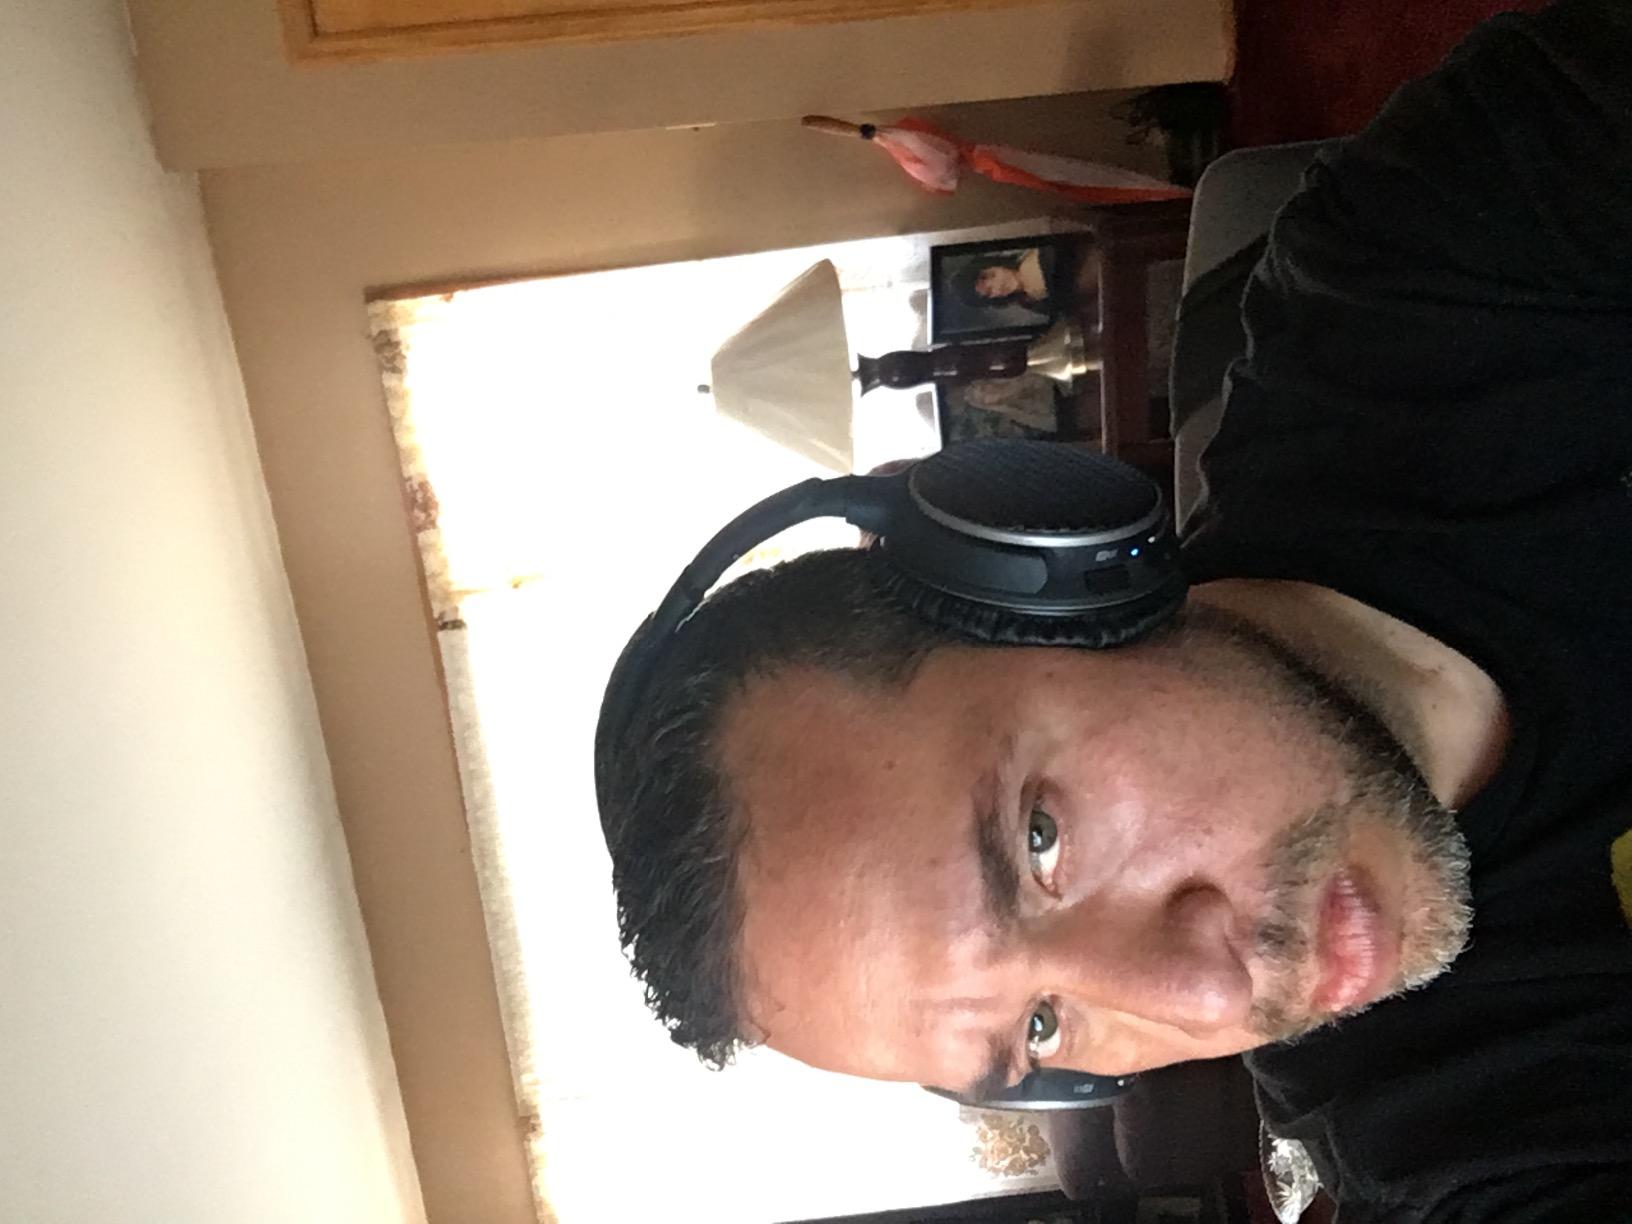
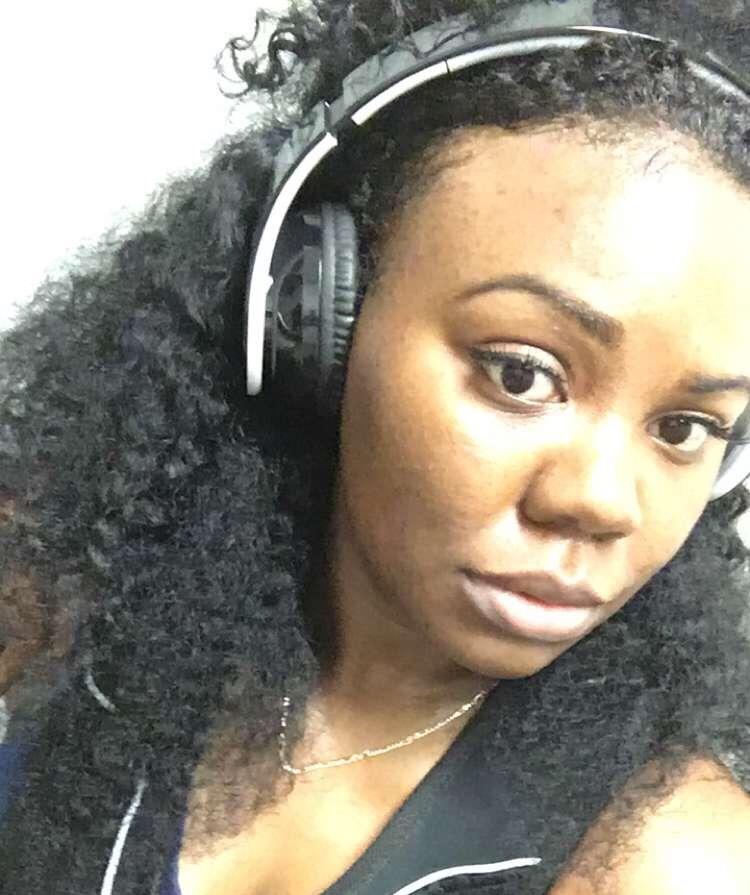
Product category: headphones
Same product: no